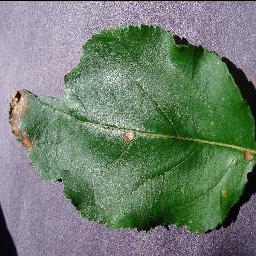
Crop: apple
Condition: black_rot